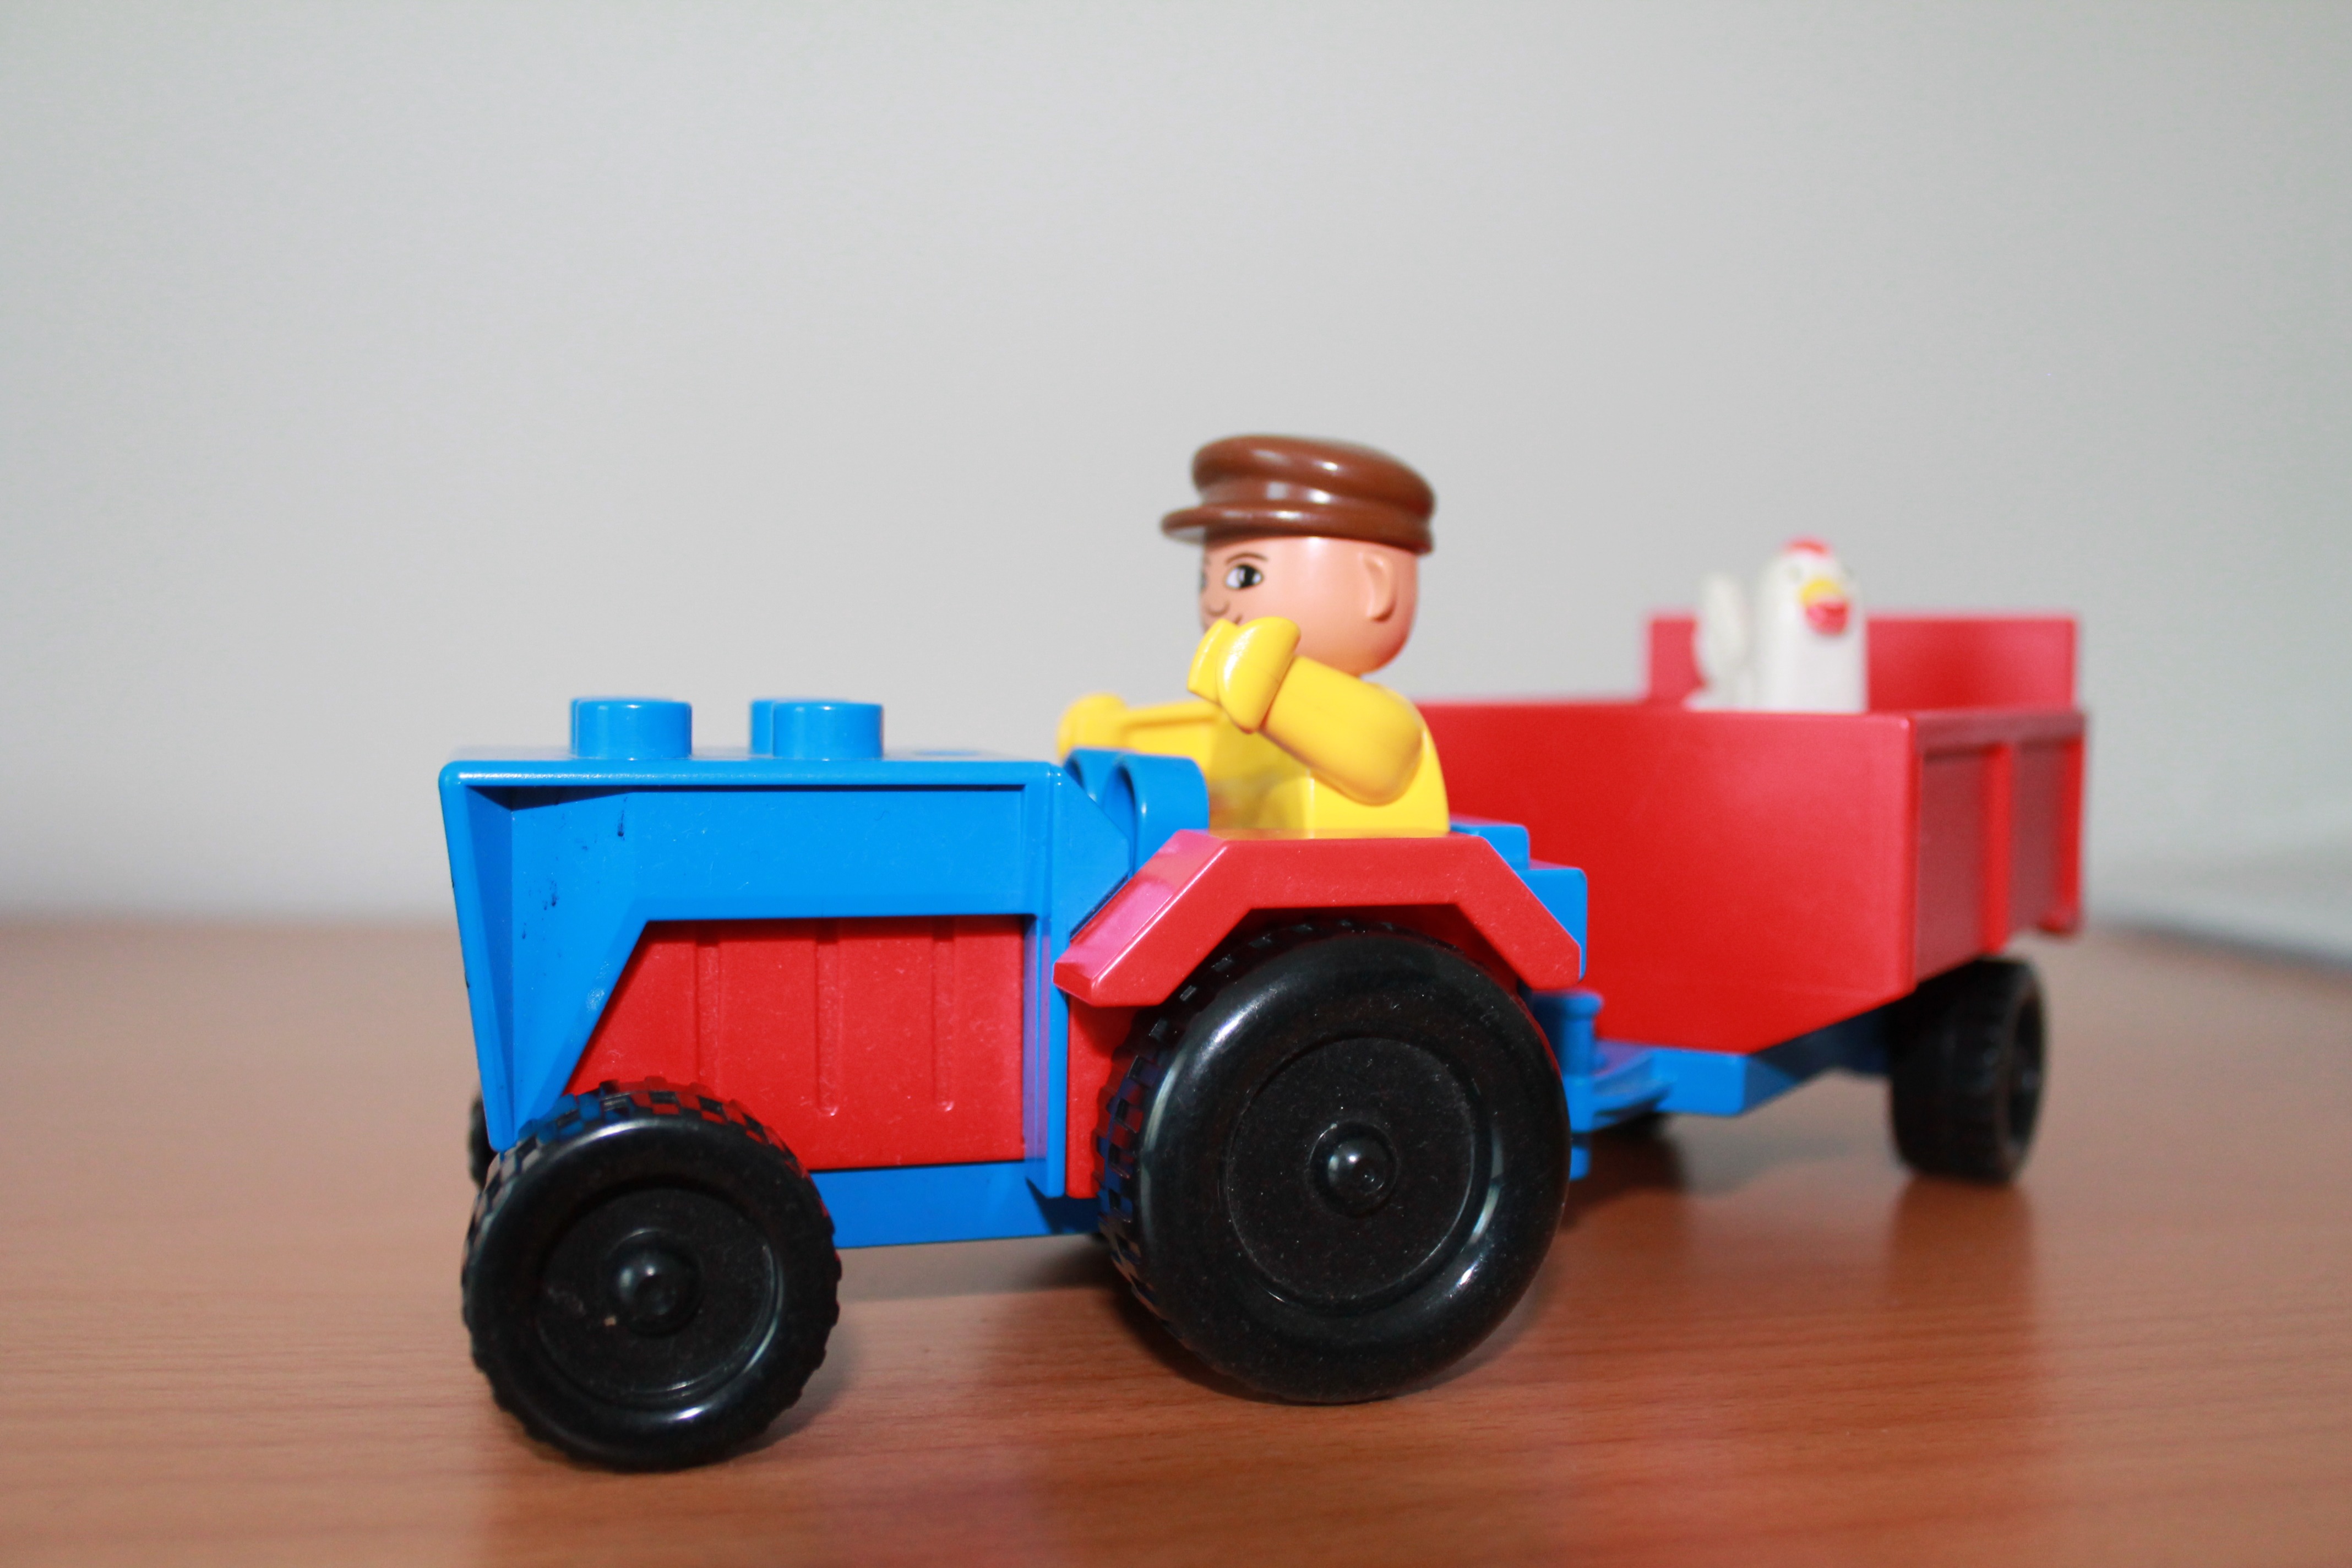
tractor, play, red, vehicle, blue, toy, toys, lego